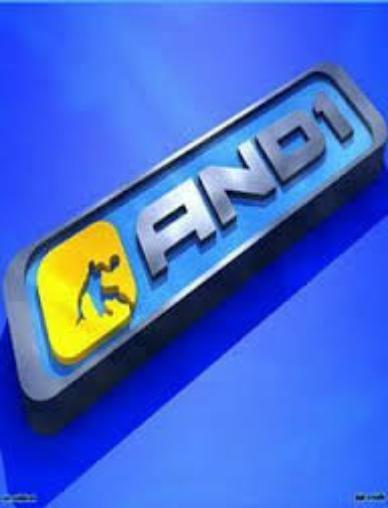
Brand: AND1
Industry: Clothes